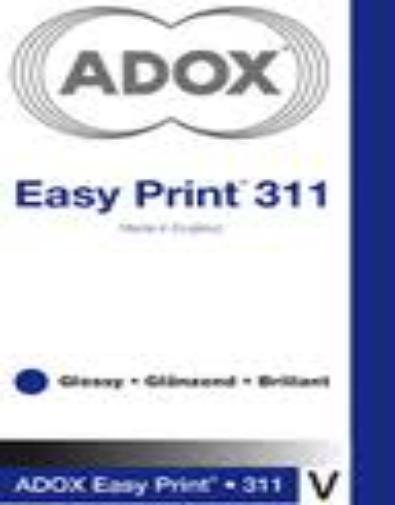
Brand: ADOX
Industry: Necessities